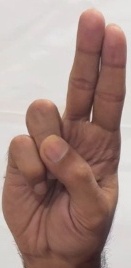
ASL sign: U